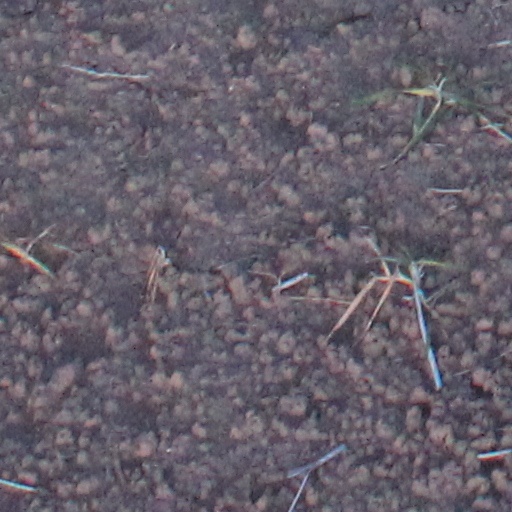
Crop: wheat